Marie J. Mergler

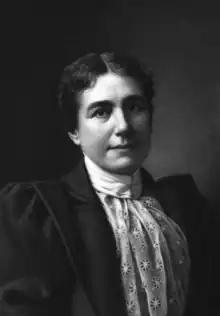
Marie J. Mergler

Marie Josepha Mergler was born in Mainstockheim, Bavaria, on May 18, 1851. She was the youngest of three children. Her father, Francis R. Mergler, was a graduate of the University of Würzburg. Her mother, Henriette, was descended from the German Von Rittershausen family.